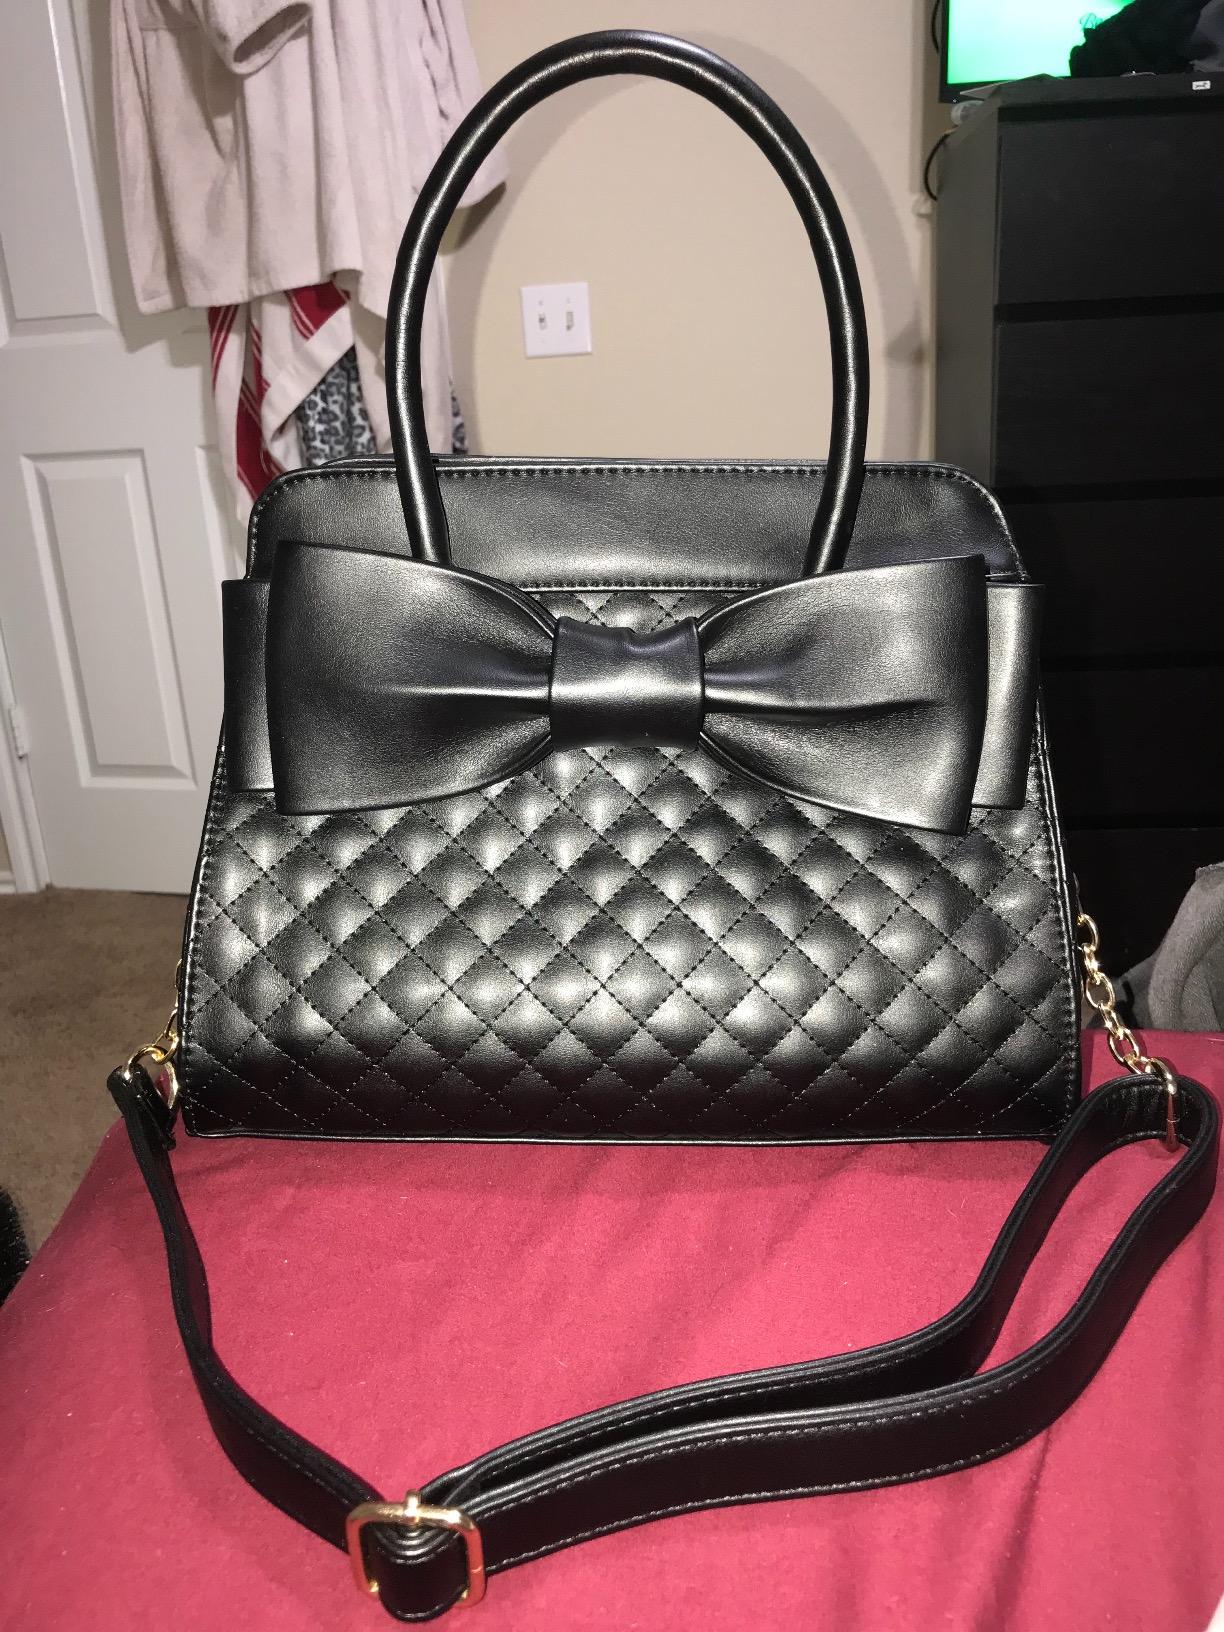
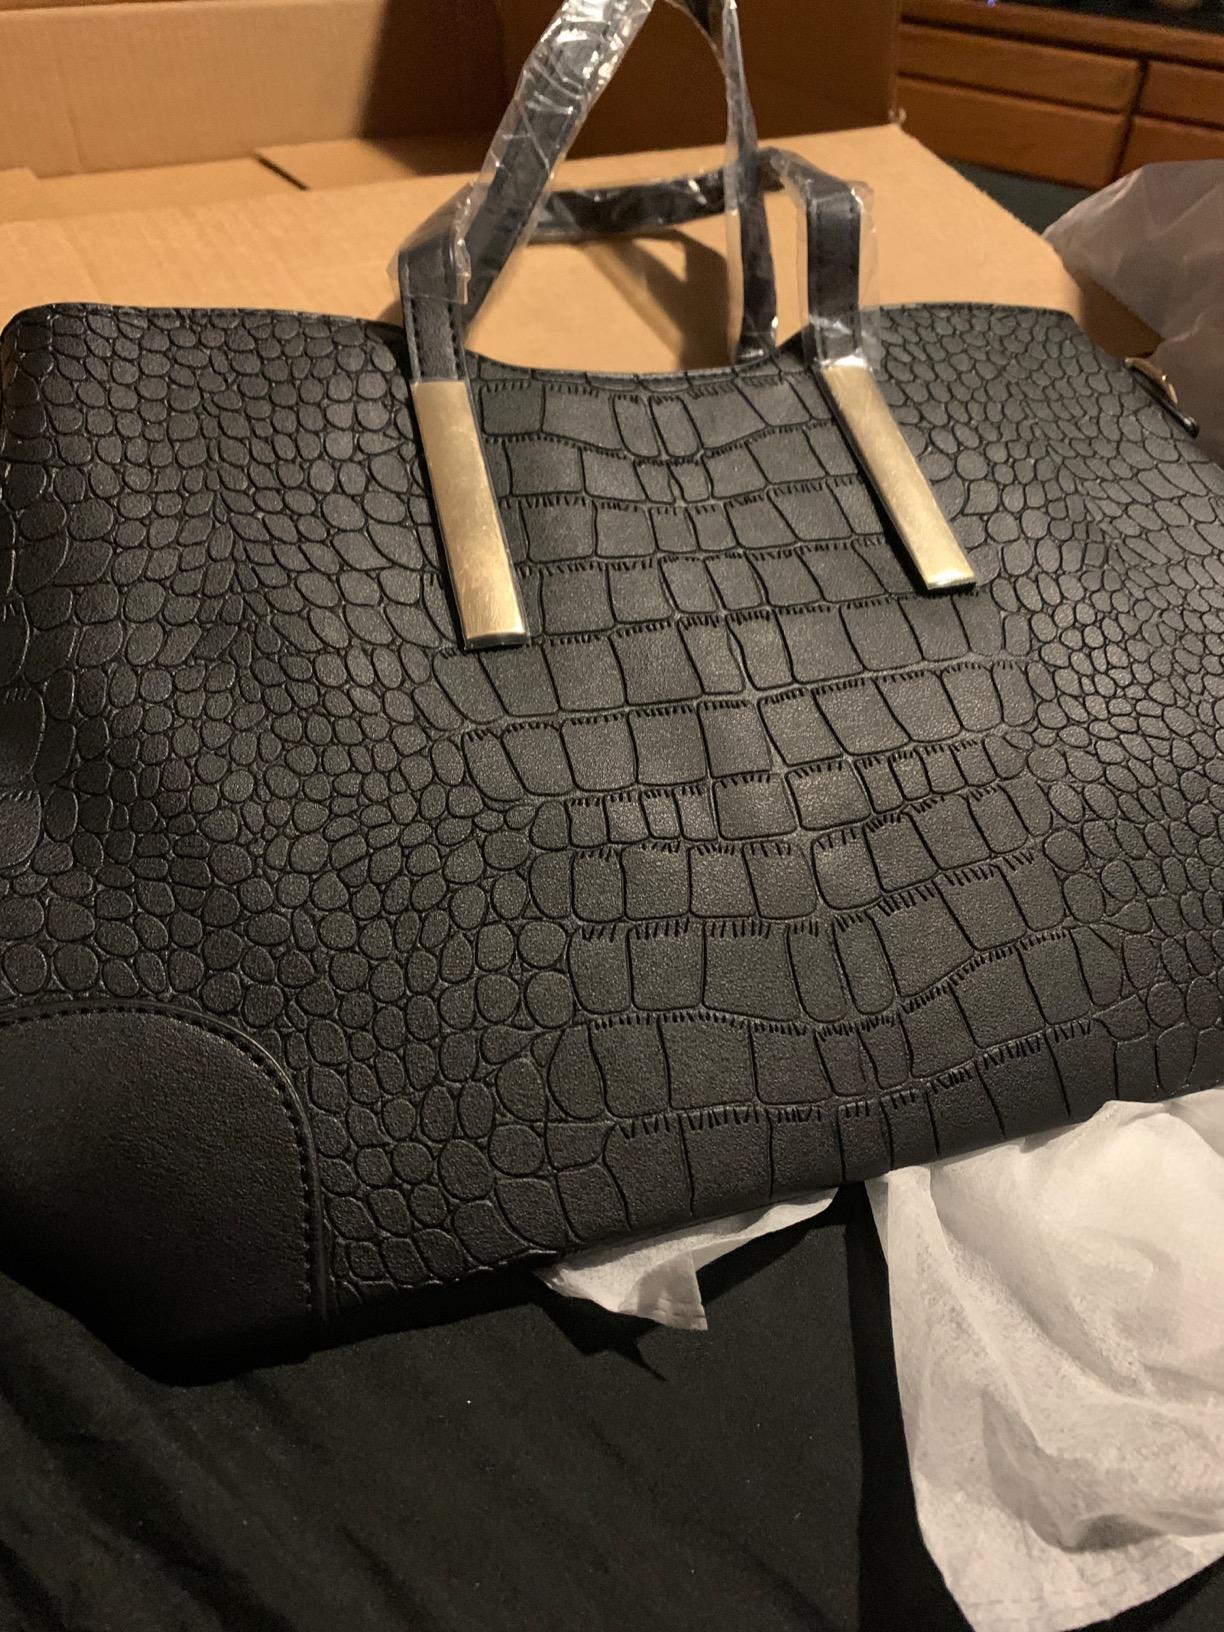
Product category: accessories_handbag
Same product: no